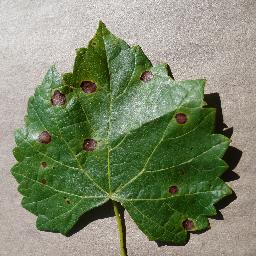
Label: Grape___Black_rot